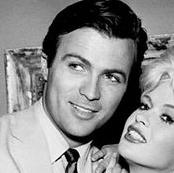
Age: 27